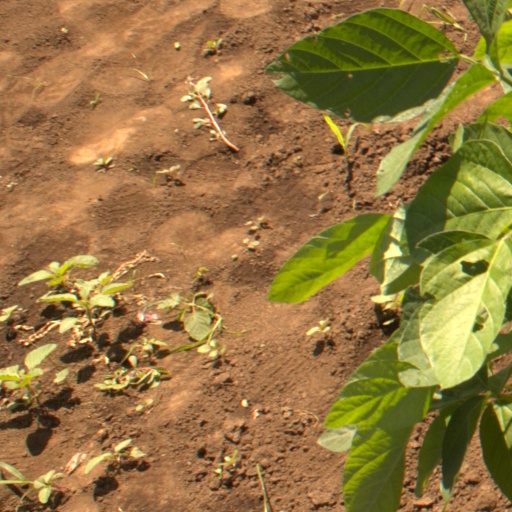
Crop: soybean